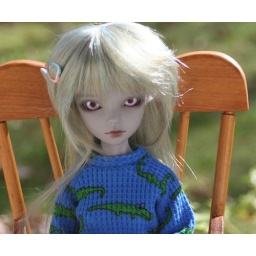
Brix sitting in her rocking chair on the front porch